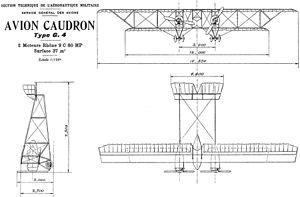
Le Caudron G.4 est un avion militaire de la Première Guerre mondiale, premier bimoteur militaire au monde à entrer en service. Au cours de sa carrière, plusieurs records et exploits seront accomplis à ses commandes.